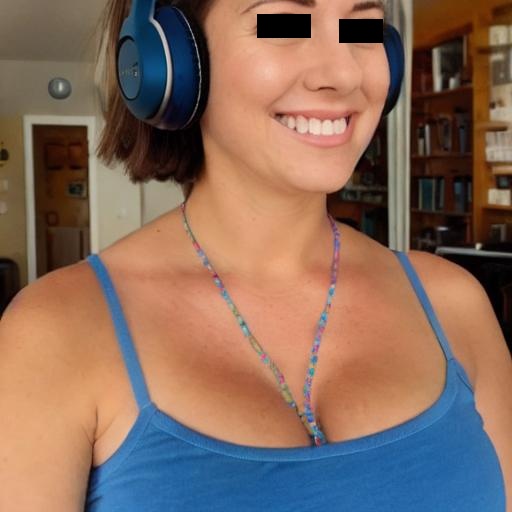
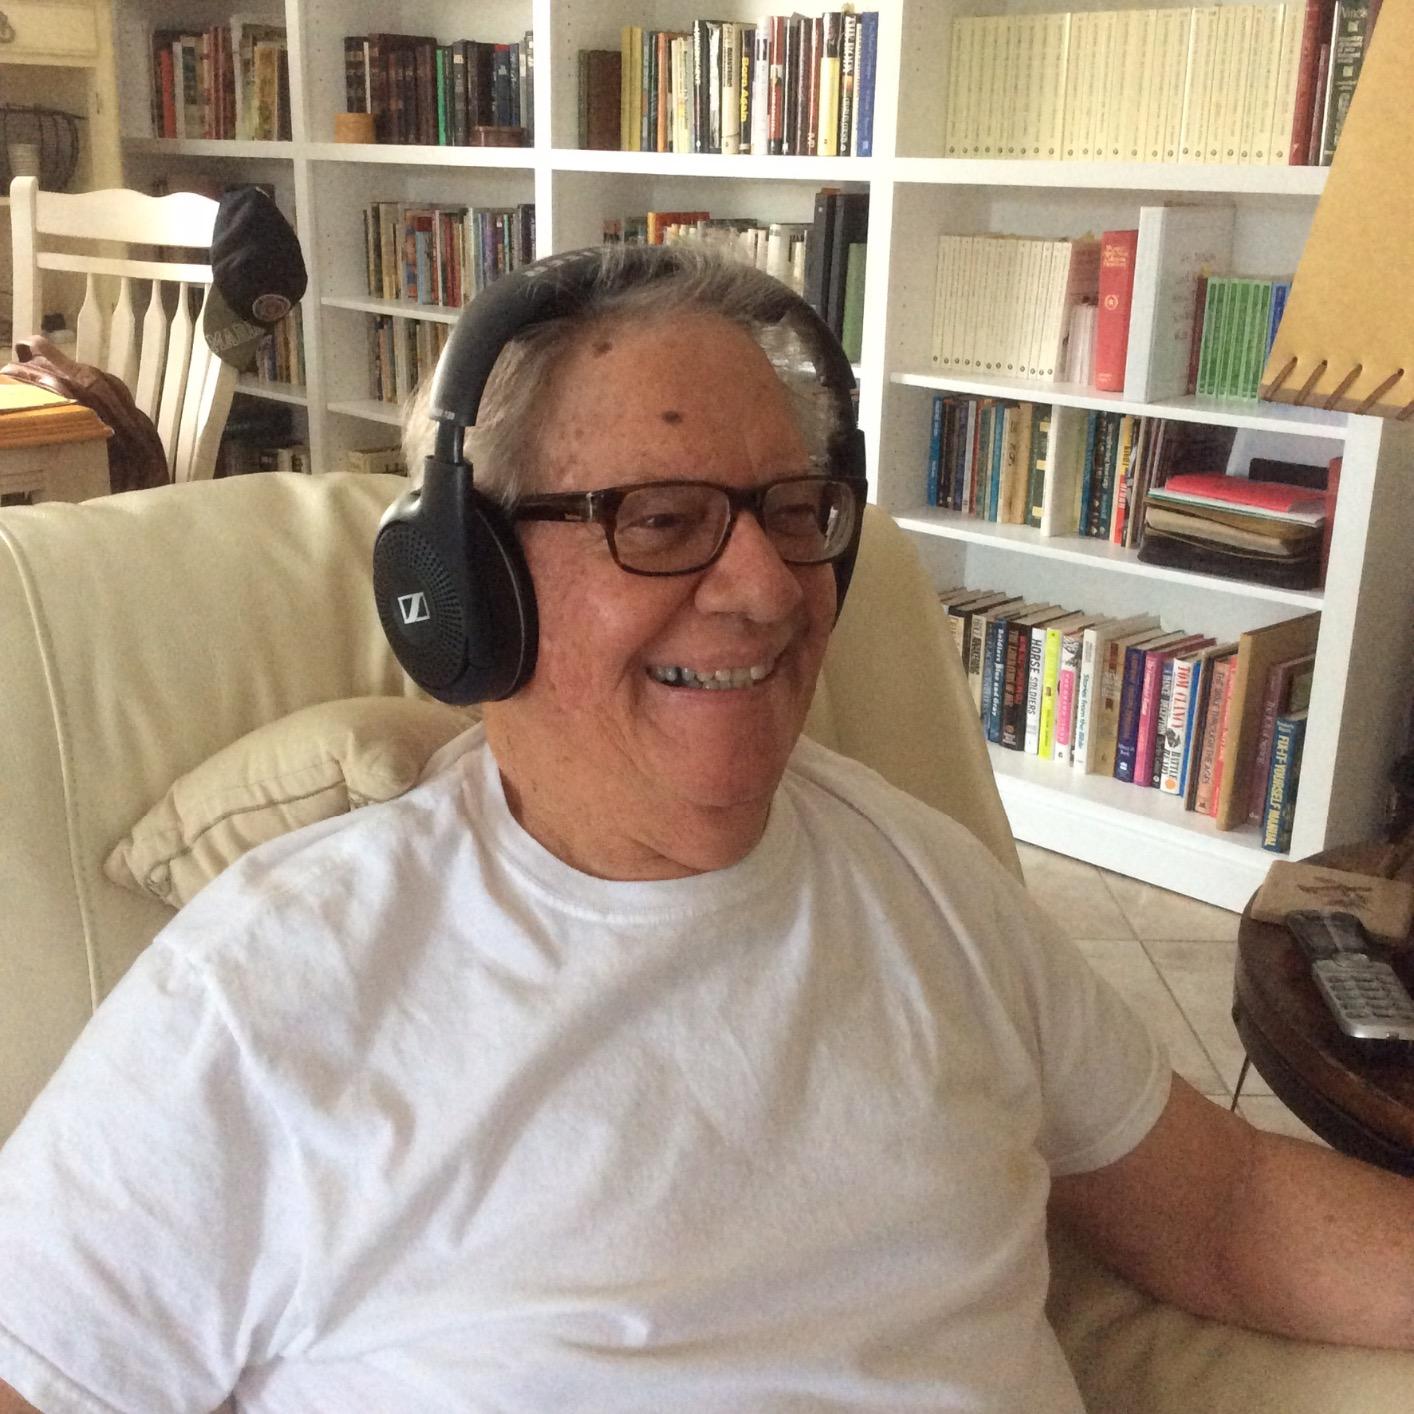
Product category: headphones
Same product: no